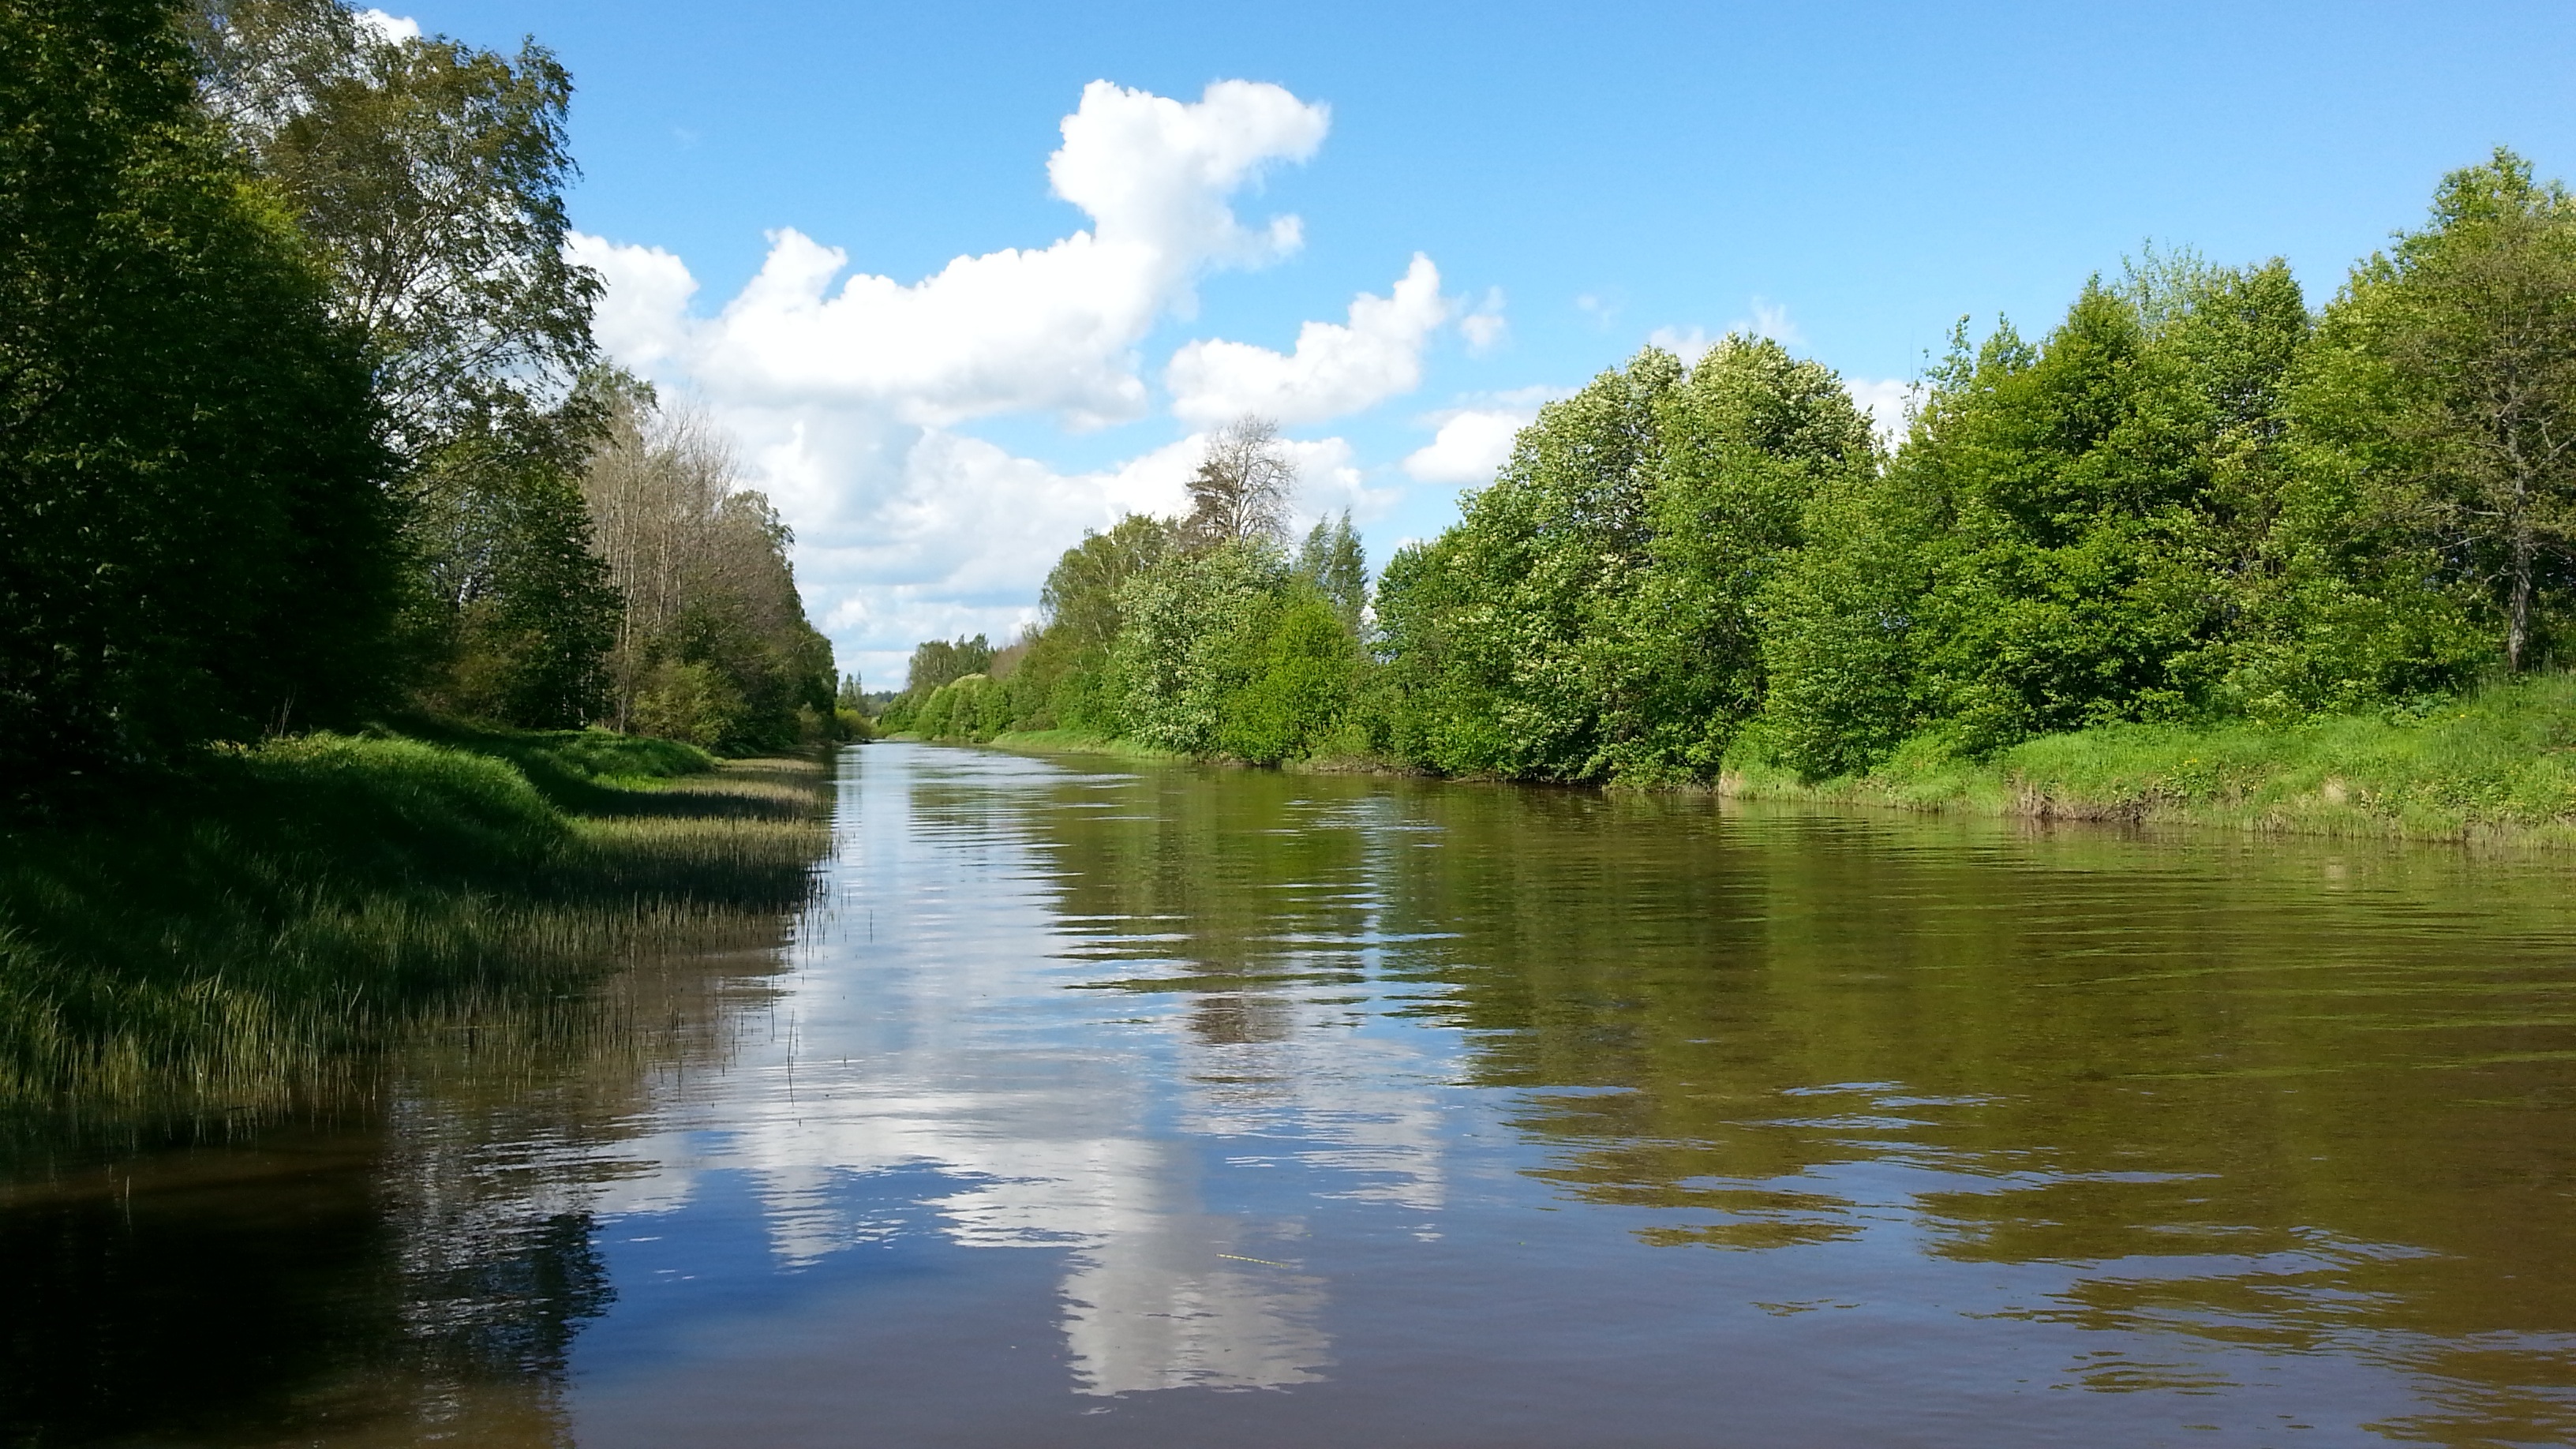
landscape, tree, water, nature, cloud, sky, wood, countryside, lake, river, summer, pond, stream, green, reflection, blue, reservoir, waterway, body of water, clouds, bank, stand, wetland, loch, ecosystem, vantaa, finnish, landform, summer landscape, geographical feature